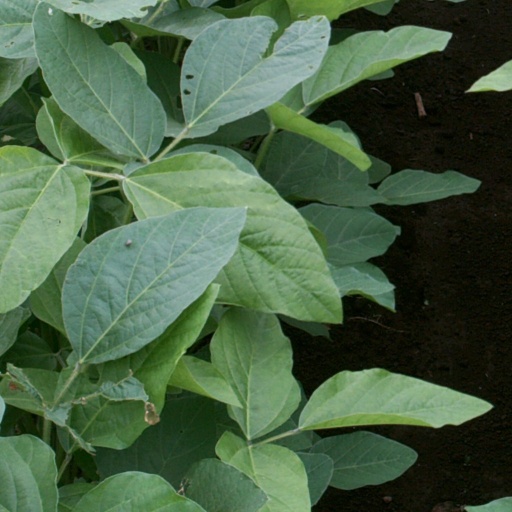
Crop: soybean